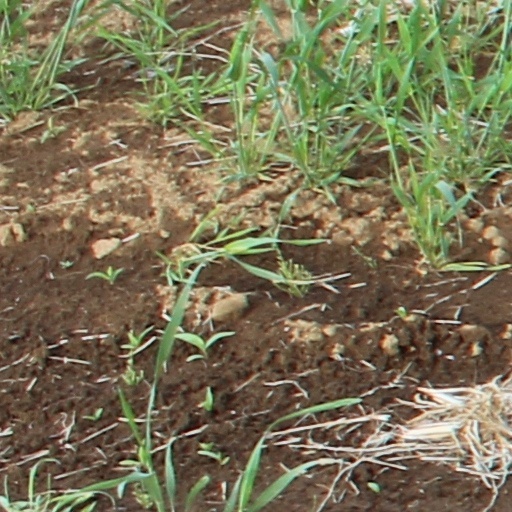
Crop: wheat